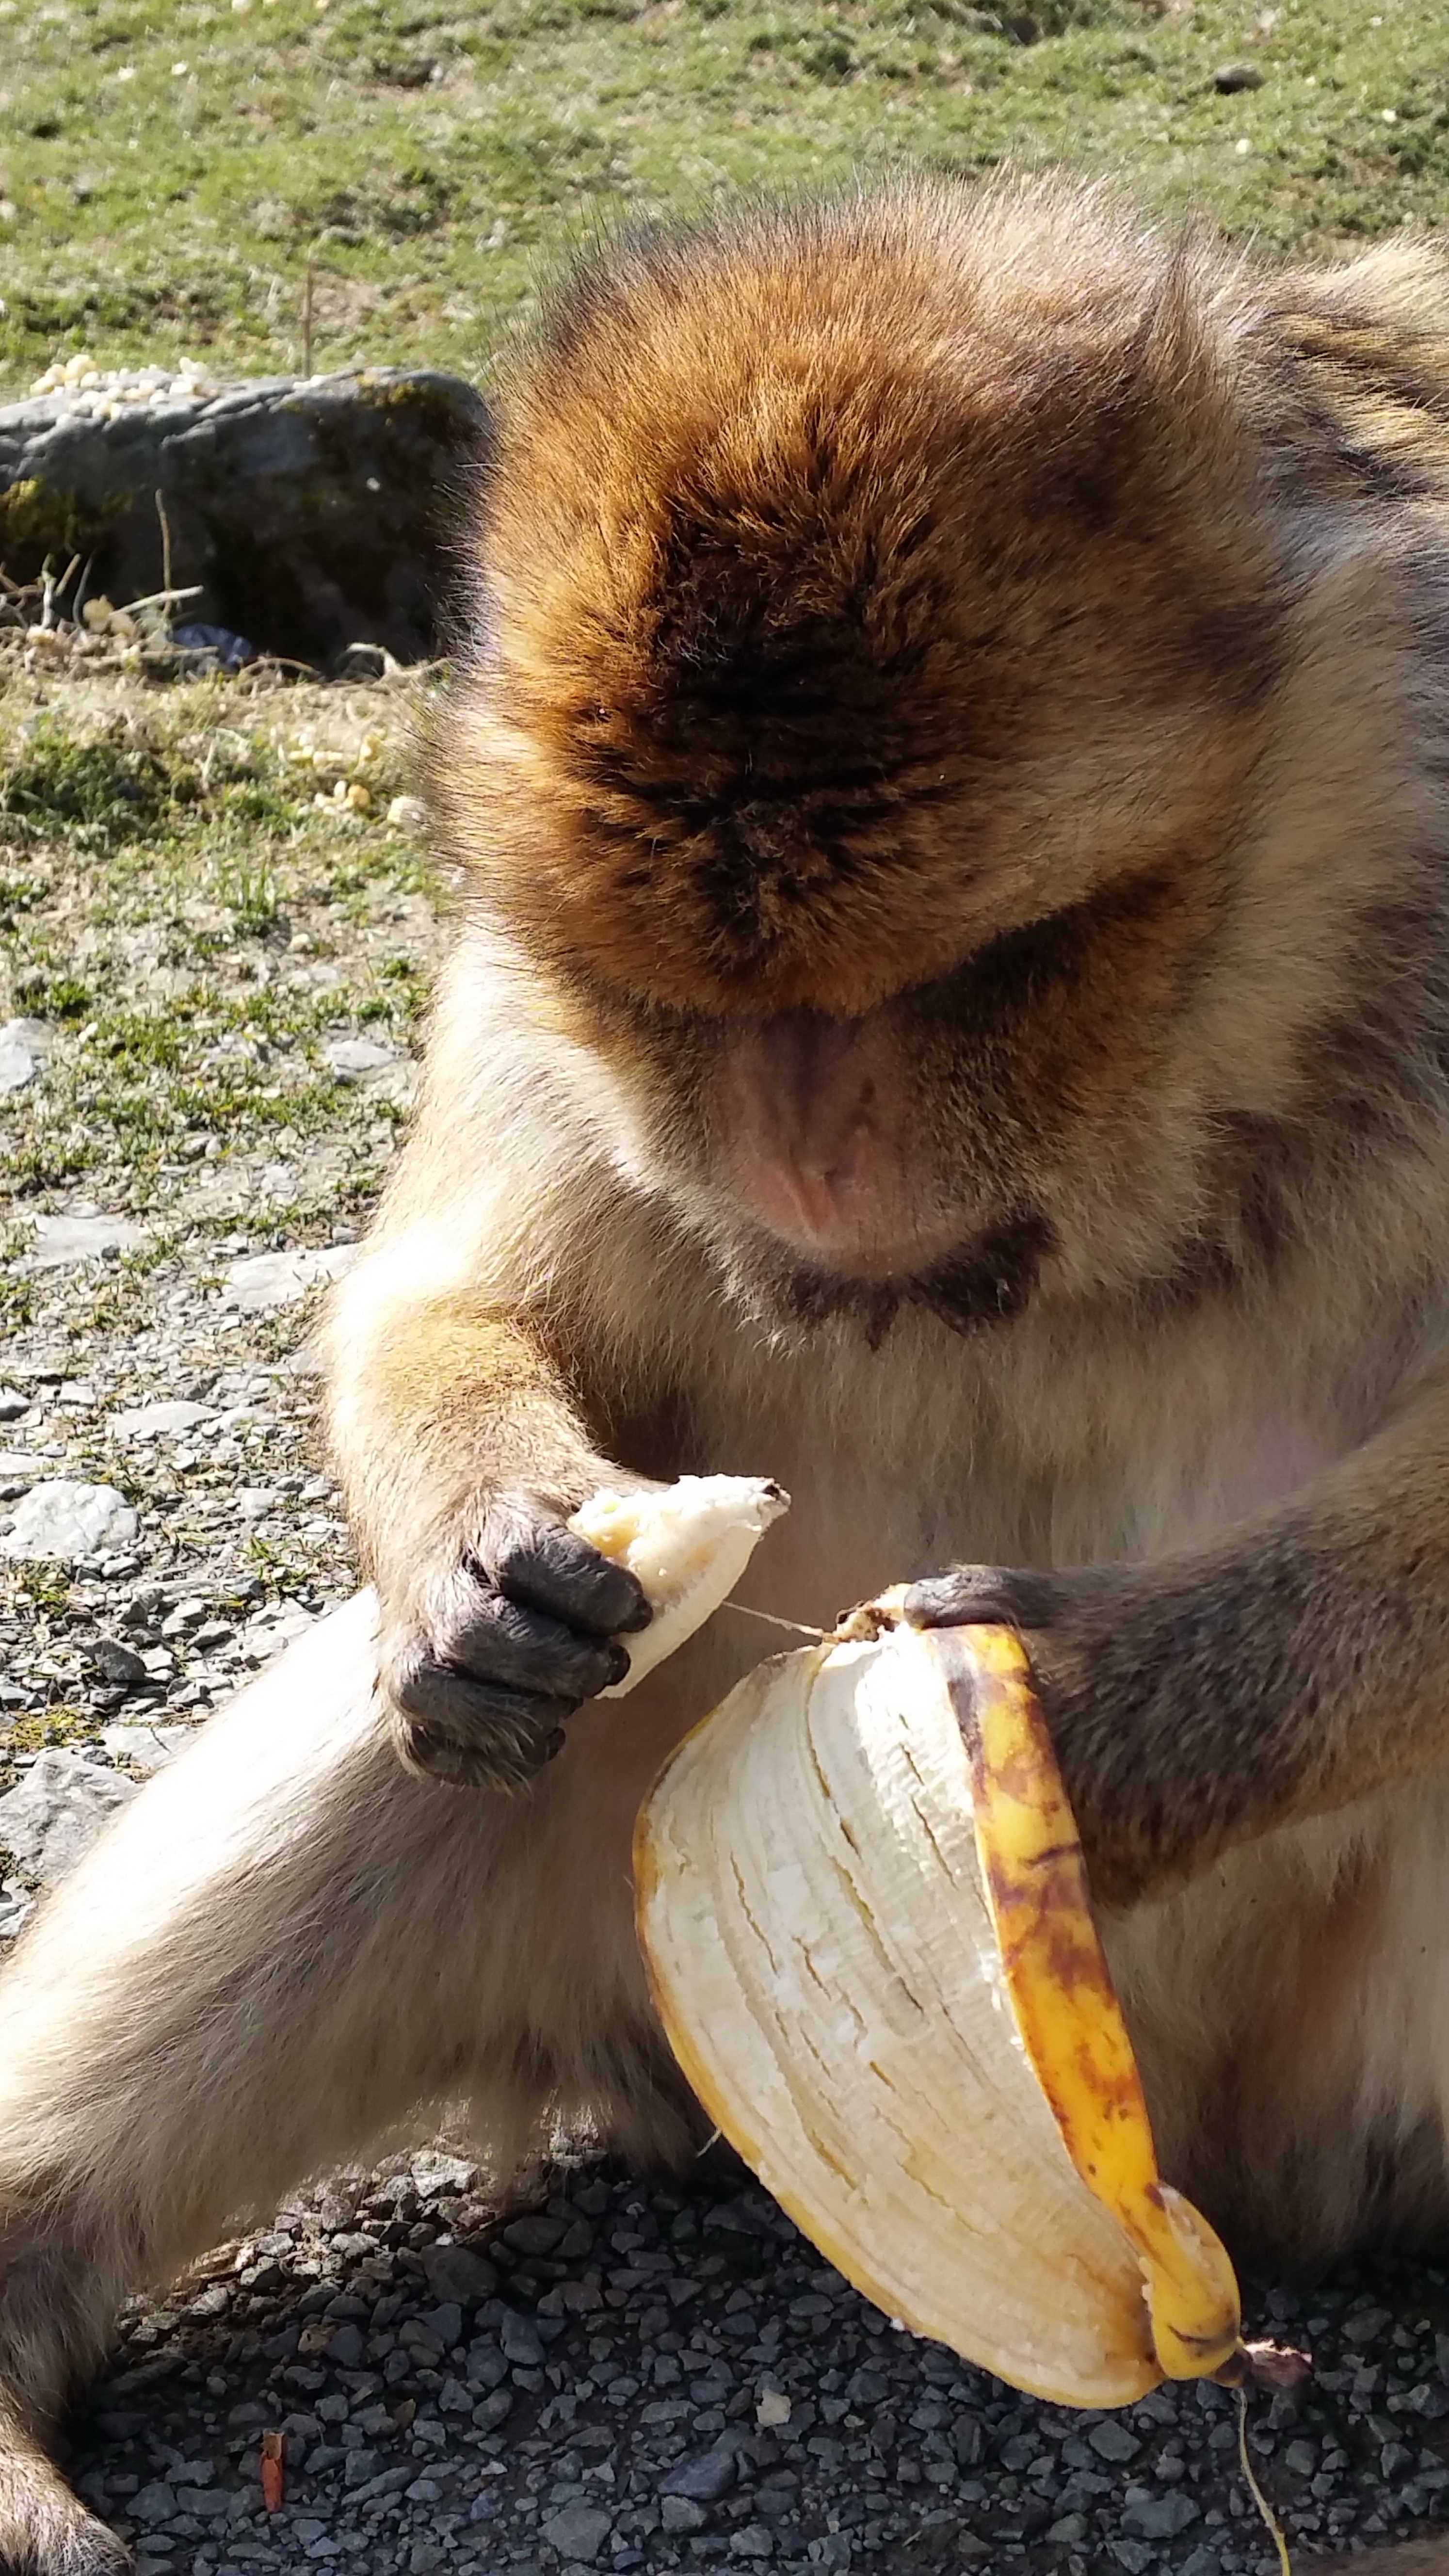
wildlife, mammal, banana, monkey, fauna, eating, nose, vertebrate, curious, ffchen, barbary ape, dog like mammal, dog breed group